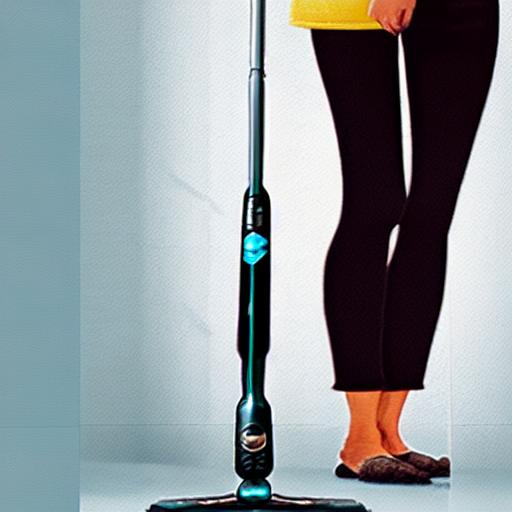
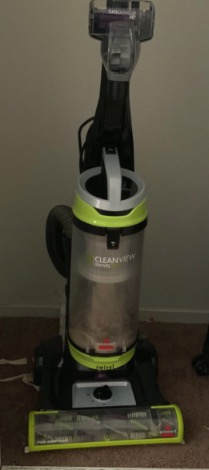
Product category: items_vacuum
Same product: no